Japanese destroyer Tachibana (1944)

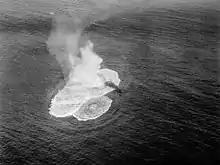
A Japanese destroyer under attack off Fukushima, Hokkaido, on 14 July 1945, probably either "Tachibana" or which was heavily damaged in the same area

"Tachibana" (Mandarin Orange) was ordered in Fiscal Year 1943 under the Modified 5th Naval Armaments Supplement Program as part of the "Matsu" class, but the design was simplified to facilitate production and the ship was one of those built to the modified design, lending her name to the sub-class. She was laid down on 8 July 1944 by Yokosuka Naval Arsenal, launched on 14 October and completed on 20 January 1945. The ship was assigned to the Combined Fleet for working up, and was briefly attached to the Second Fleet on 1–20 April. On 22 May "Tachibana" arrived at Ominato at the northern end of Honshu for escort and patrol duties. The destroyer was sunk on 14 July at by US aircraft from Task Force 38 during their raids on Hakodate Bay, with 135 crewmen killed. The ship was stricken from the Navy List on 10 August.